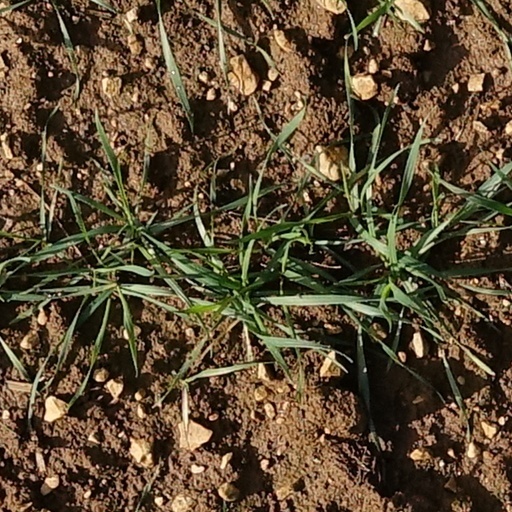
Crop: wheat